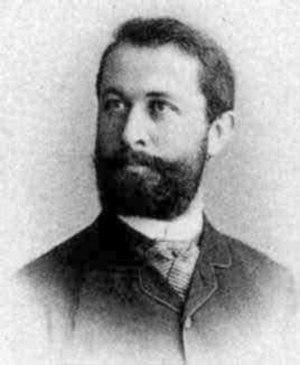
Arthur Moritz Schoenflies, né le 17 avril 1853 à Landsberg-sur-la-Warthe et mort le 27 mai 1928 à Francfort-sur-le-Main, est un mathématicien allemand de la fin du XIXᵉ siècle et du début du XXᵉ siècle, célèbre pour sa proposition de classement des cristaux en 230 groupes d'espace publiée en 1891 et pour sa notation des groupes ponctuels de symétrie et des groupes d'espace, communément appelée la notation Schoenflies.